Thunderbirds (TV series)

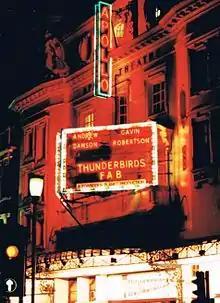
A neon sign for a stage play at the Apollo Theatre reads "Andrew Dawson – Gavin Robertson – Thunderbirds FAB – A Forbidden Planet Production"

The faces of the main characters were based on those of real-life actors and entertainers, often selected from the "Spotlight" casting directory. According to Glanville, APF wanted to give the "Thunderbirds" characters "more natural" looks to distinguish them from the deliberate caricatures of its earlier series. Jeff Tracy was modelled on Lorne Greene, Scott on Sean Connery, Alan on Robert Reed, John on Adam Faith and Charlton Heston, Brains on Anthony Perkins and Parker on Ben Warriss. After several test heads were rejected, Turner modelled Lady Penelope on Sylvia Anderson, the character's voice actress. Anderson was initially unaware of this.